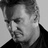
Emotion: sad